Manmohan Mathur

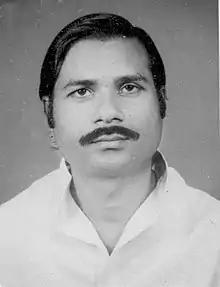
Manmohan Mathur

Manmohan Mathur is an Indian politician. He was a Member of Parliament, representing Odisha in the Rajya Sabha the upper house of India's Parliament as a member of the Indian National Congress.